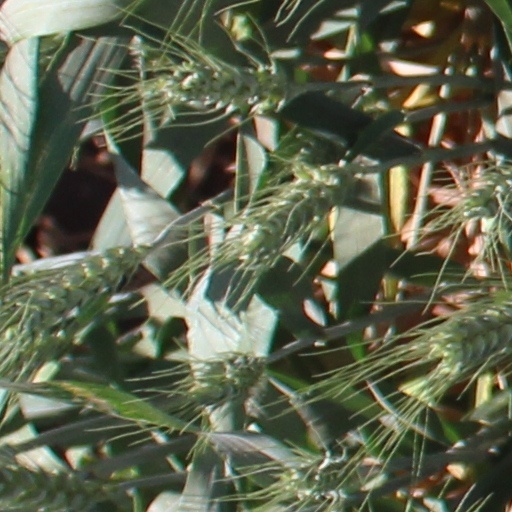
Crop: wheat